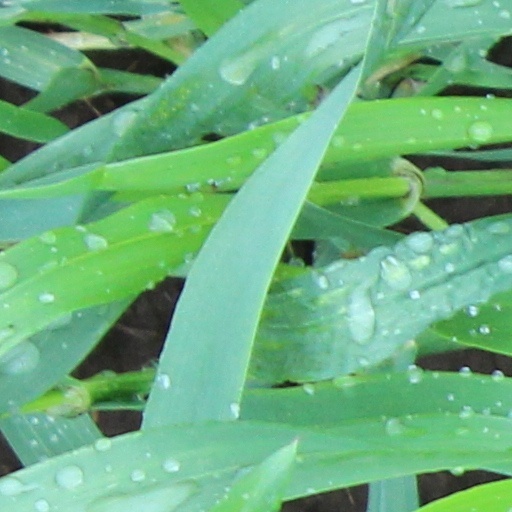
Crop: wheat